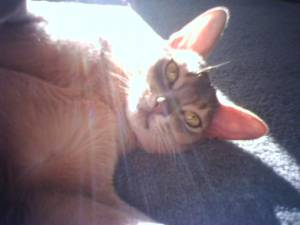
Breed: abyssinian